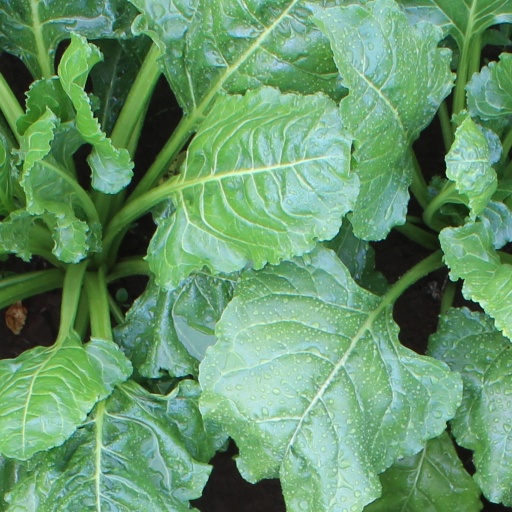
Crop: sugar beet